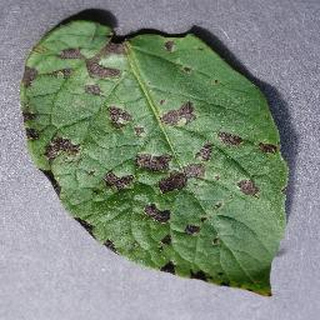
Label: potato_early_blight